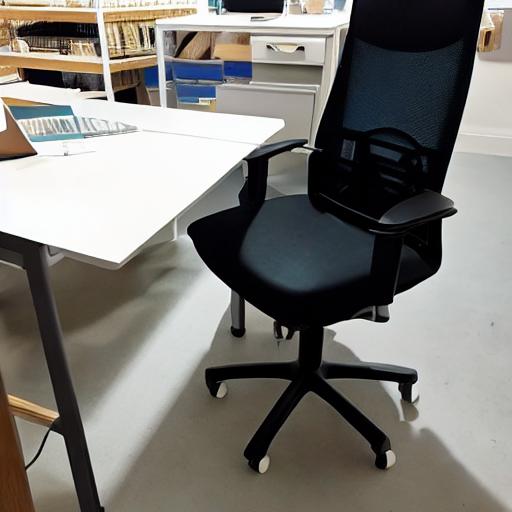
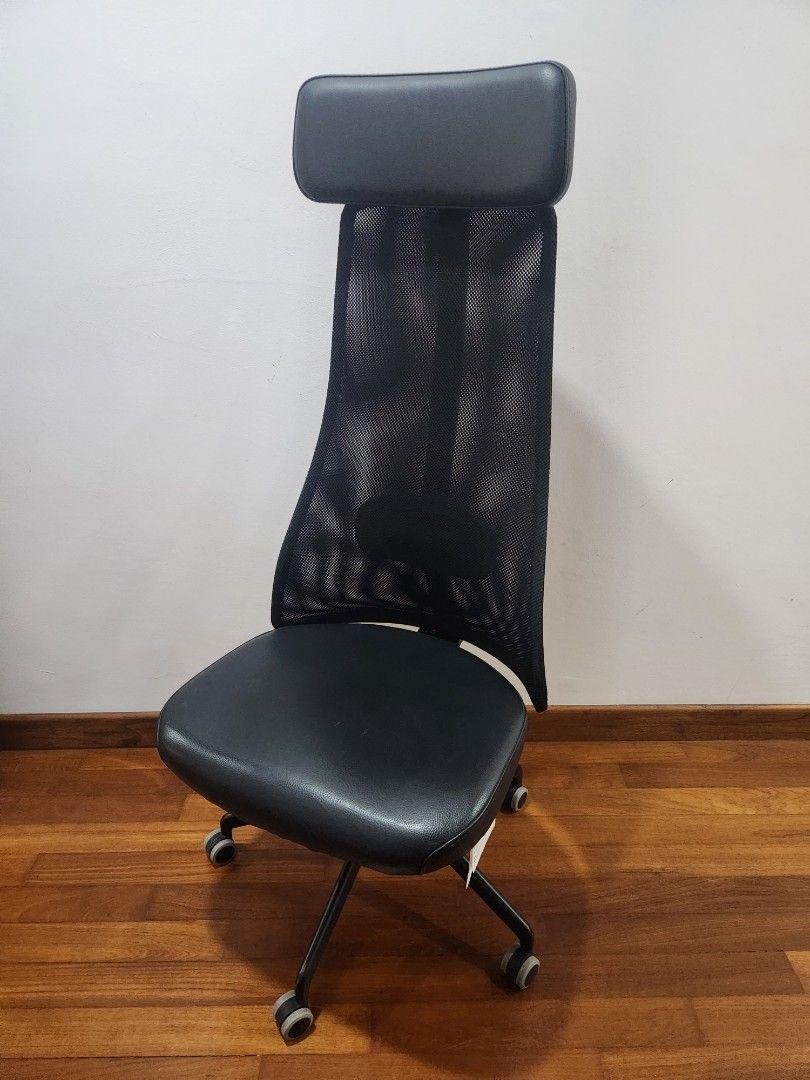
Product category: items_chair
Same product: no